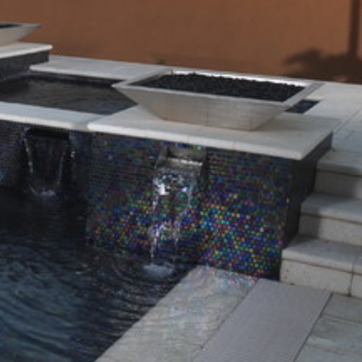
Material: water